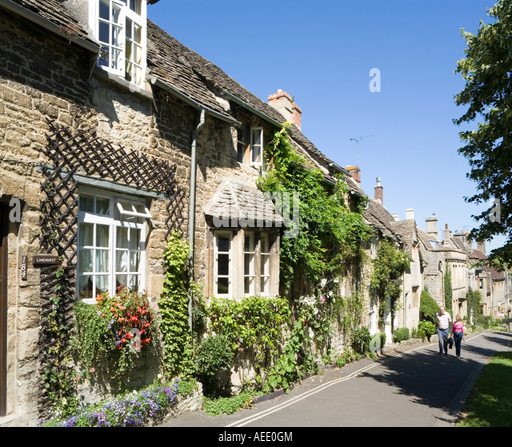
stone cottages in the town